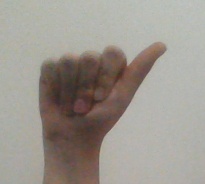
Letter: dhad